Question: Please indicate a possible affordance area of the cup that can be used for containing liquid
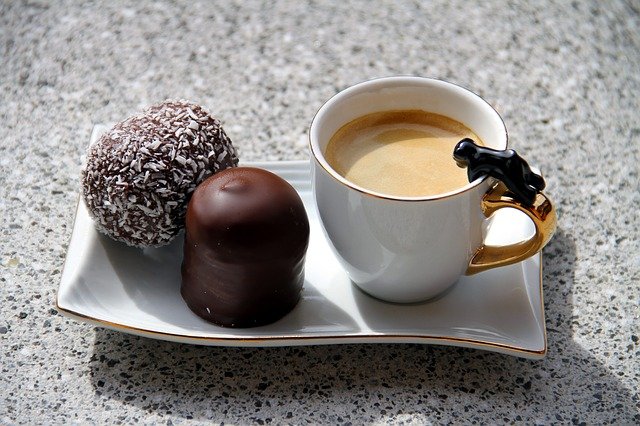
Answer: [303.5, 72, 512.5, 226]